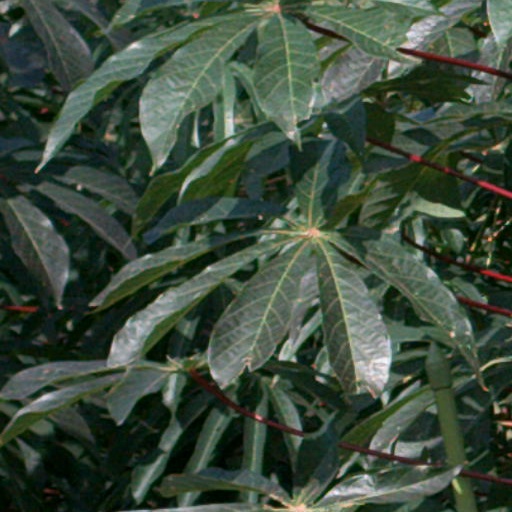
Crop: cassava